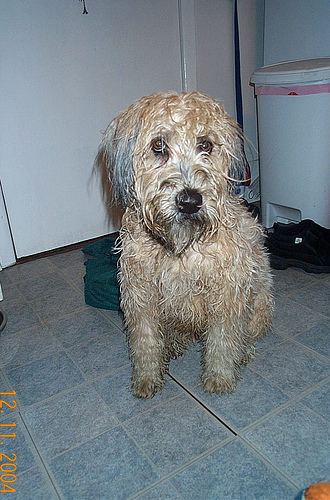
Animal: dog
Breed: wheaten terrier